Harvard Bridge

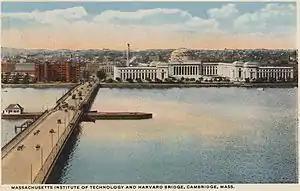
Postcard showing Harvard Bridge, looking toward Cambridge and MIT sometime between 1916 and 1924

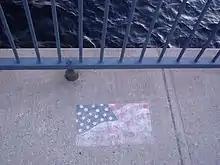
The Harvard Bridge is decorated with both serious and whimsical works of art.

Originally projected as a wooden pile structure with stone pavement for the first (because the Charles River Embankment extension was expected to take that space) the design was changed to be entirely iron spans on stone piers. The general plans were approved on July 14, 1887. The engineers were William Jackson (Boston City Engineer), John E. Cheney (assistant Boston City Engineer), Samuel E. Tinkham (assistant engineer), and Nathan S. Brock (assistant engineer at bridge).